Cryogenic rocket engine

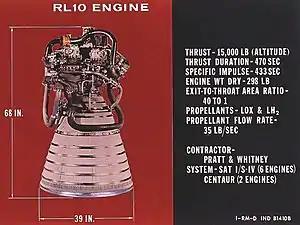
RL-10 is an early example of cryogenic rocket engine.

Rocket engines need high mass flow rates of both oxidizer and fuel to generate useful thrust. Oxygen, the simplest and most common oxidizer, is in the gas phase at standard temperature and pressure, as is hydrogen, the simplest fuel. While it is possible to store propellants as pressurized gases, this would require large, heavy tanks that would make achieving orbital spaceflight difficult if not impossible. On the other hand, if the propellants are cooled sufficiently, they exist in the liquid phase at higher density and lower pressure, simplifying tankage. These cryogenic temperatures vary depending on the propellant, with liquid oxygen existing below and liquid hydrogen below . Since one or more of the propellants is in the liquid phase, all cryogenic rocket engines are by definition liquid-propellant rocket engines.